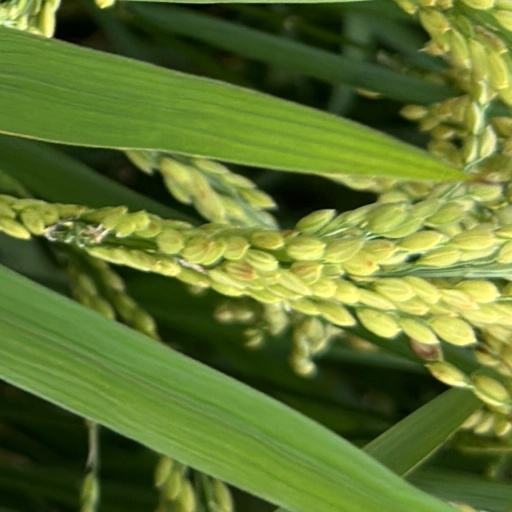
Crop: rice